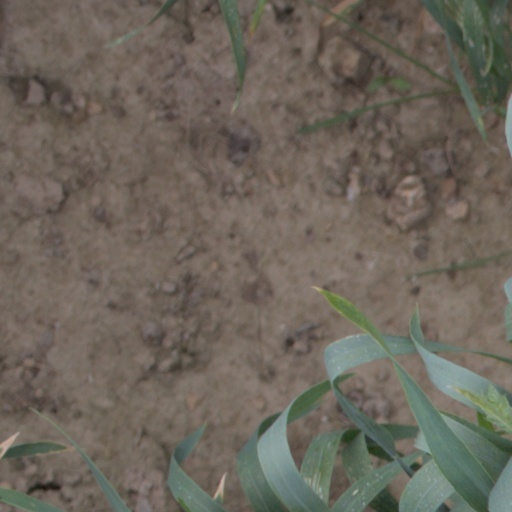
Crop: wheat